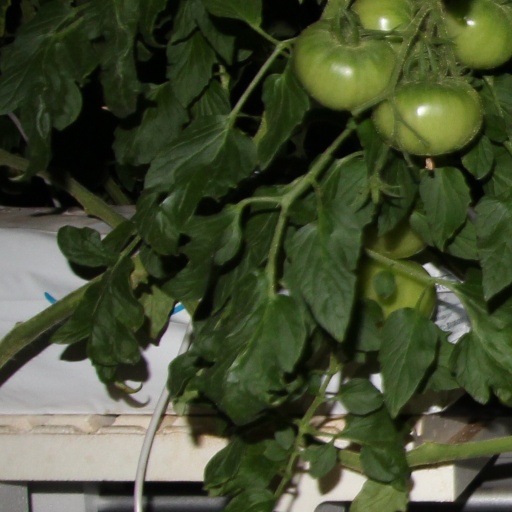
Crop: tomato